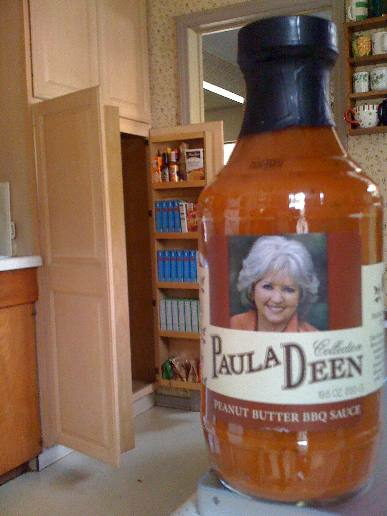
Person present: No